Desecration

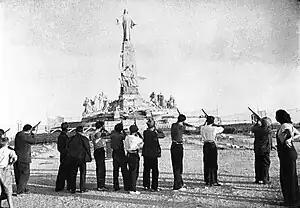
"Execution" of the Sacred Heart by leftist militiamen at Cerro de los Ángeles near Madrid, on 7 August 1936, was the most famous of the widespread desecration of images and Churches. King Alfonso XIII had consecrated the nation to the Sacred Heart of Jesus at the spot on 30 May 1919. The photograph was taken by a Paramount newsreel representative and originally published in the London "Daily Mail" with a caption calling it part of the "Spanish Reds' war on religion."

The Red Terror in Spain during the Spanish Civil War involved massive desecration of churches, synagogues and other sacred objects and places by leftists. On the night of 19 July 1936 alone, 50 churches were burned. In Barcelona, out of the 58 churches, only the Cathedral was spared, and similar events occurred almost everywhere in Republican Spain. All the Catholic churches in the Republican zone were closed, but the attacks were not limited to Catholic churches, as synagogues were also pillaged and closed, but some small Protestant churches were spared.